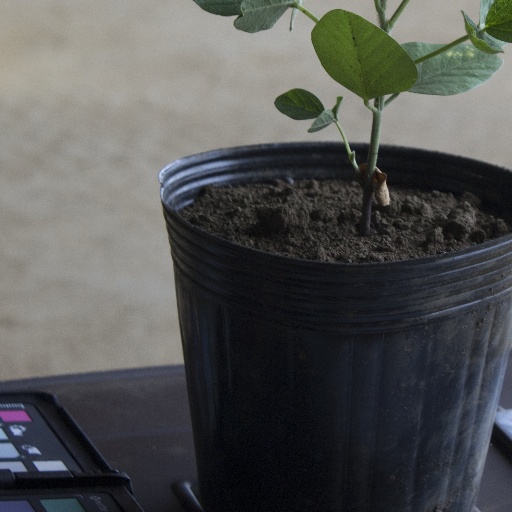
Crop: soybean